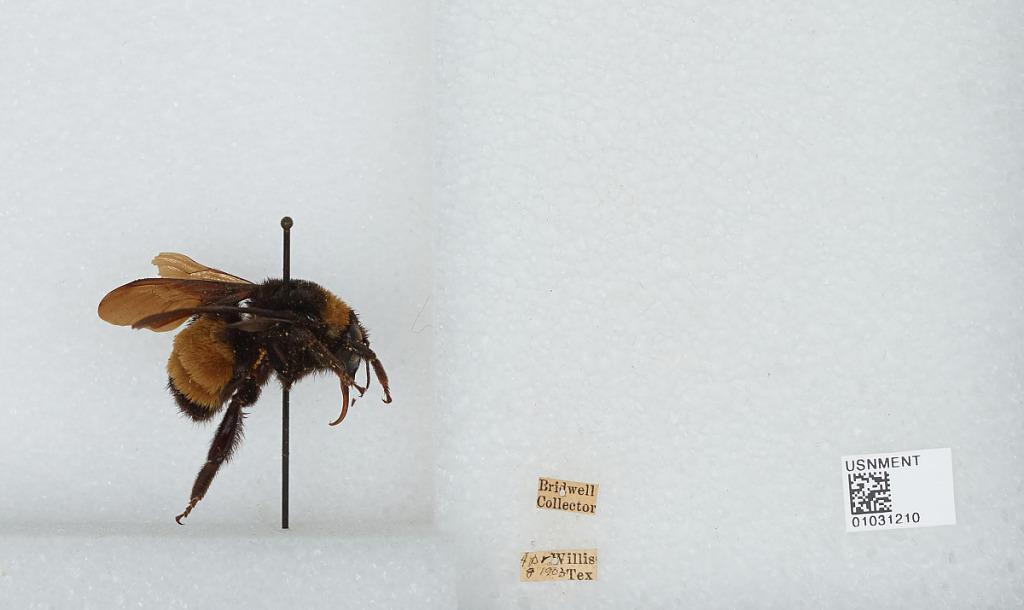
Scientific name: Bombus (Fervidobombus) pensylvanicus pensylvanicus (De Geer)
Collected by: Bridwell
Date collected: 1903-4-8
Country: United States
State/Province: Texas
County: Montgomery
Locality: Willis